Nationalist zone (Spanish Civil War)

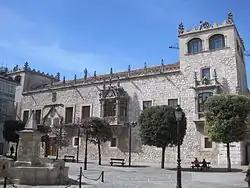
, in Burgos, headquarters of the Junta Técnica del Estado.

On September 21, a meeting took place at a farm near Salamanca attended by the generals of the National Defense Junta, along with Generals Orgaz, Gil Yuste, and Kindelán. They discussed the need for a single command of the rebel forces and appointed General Franco for the role, as he led the army poised to enter Madrid (the Army of Africa was about to capture Maqueda, just 100 kilometers from the capital) and had secured aid from Nazi Germany and Fascist Italy. Other potential candidates were ruled out (Cabanellas for being a Mason; Queipo de Llano for being a republican; Mola for the failure of his columns’ advance on Madrid). Additionally, Franco was "the most cautious, least ideologized, and most neutral in terms of regime," according to historian Santos Juliá. However, while military command was settled, political leadership remained unresolved. All generals voted for Franco except Miguel Cabanellas, who abstained and later remarked: